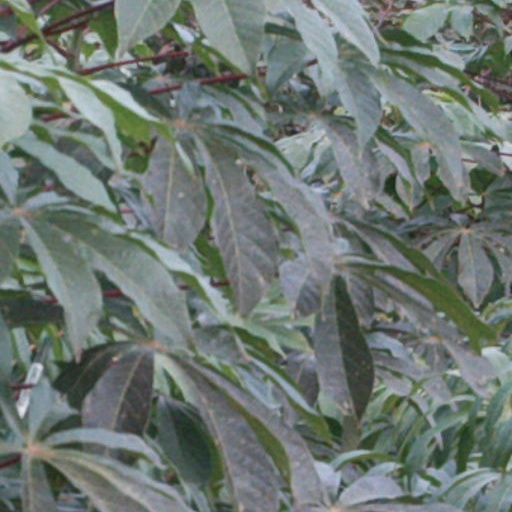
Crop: cassava